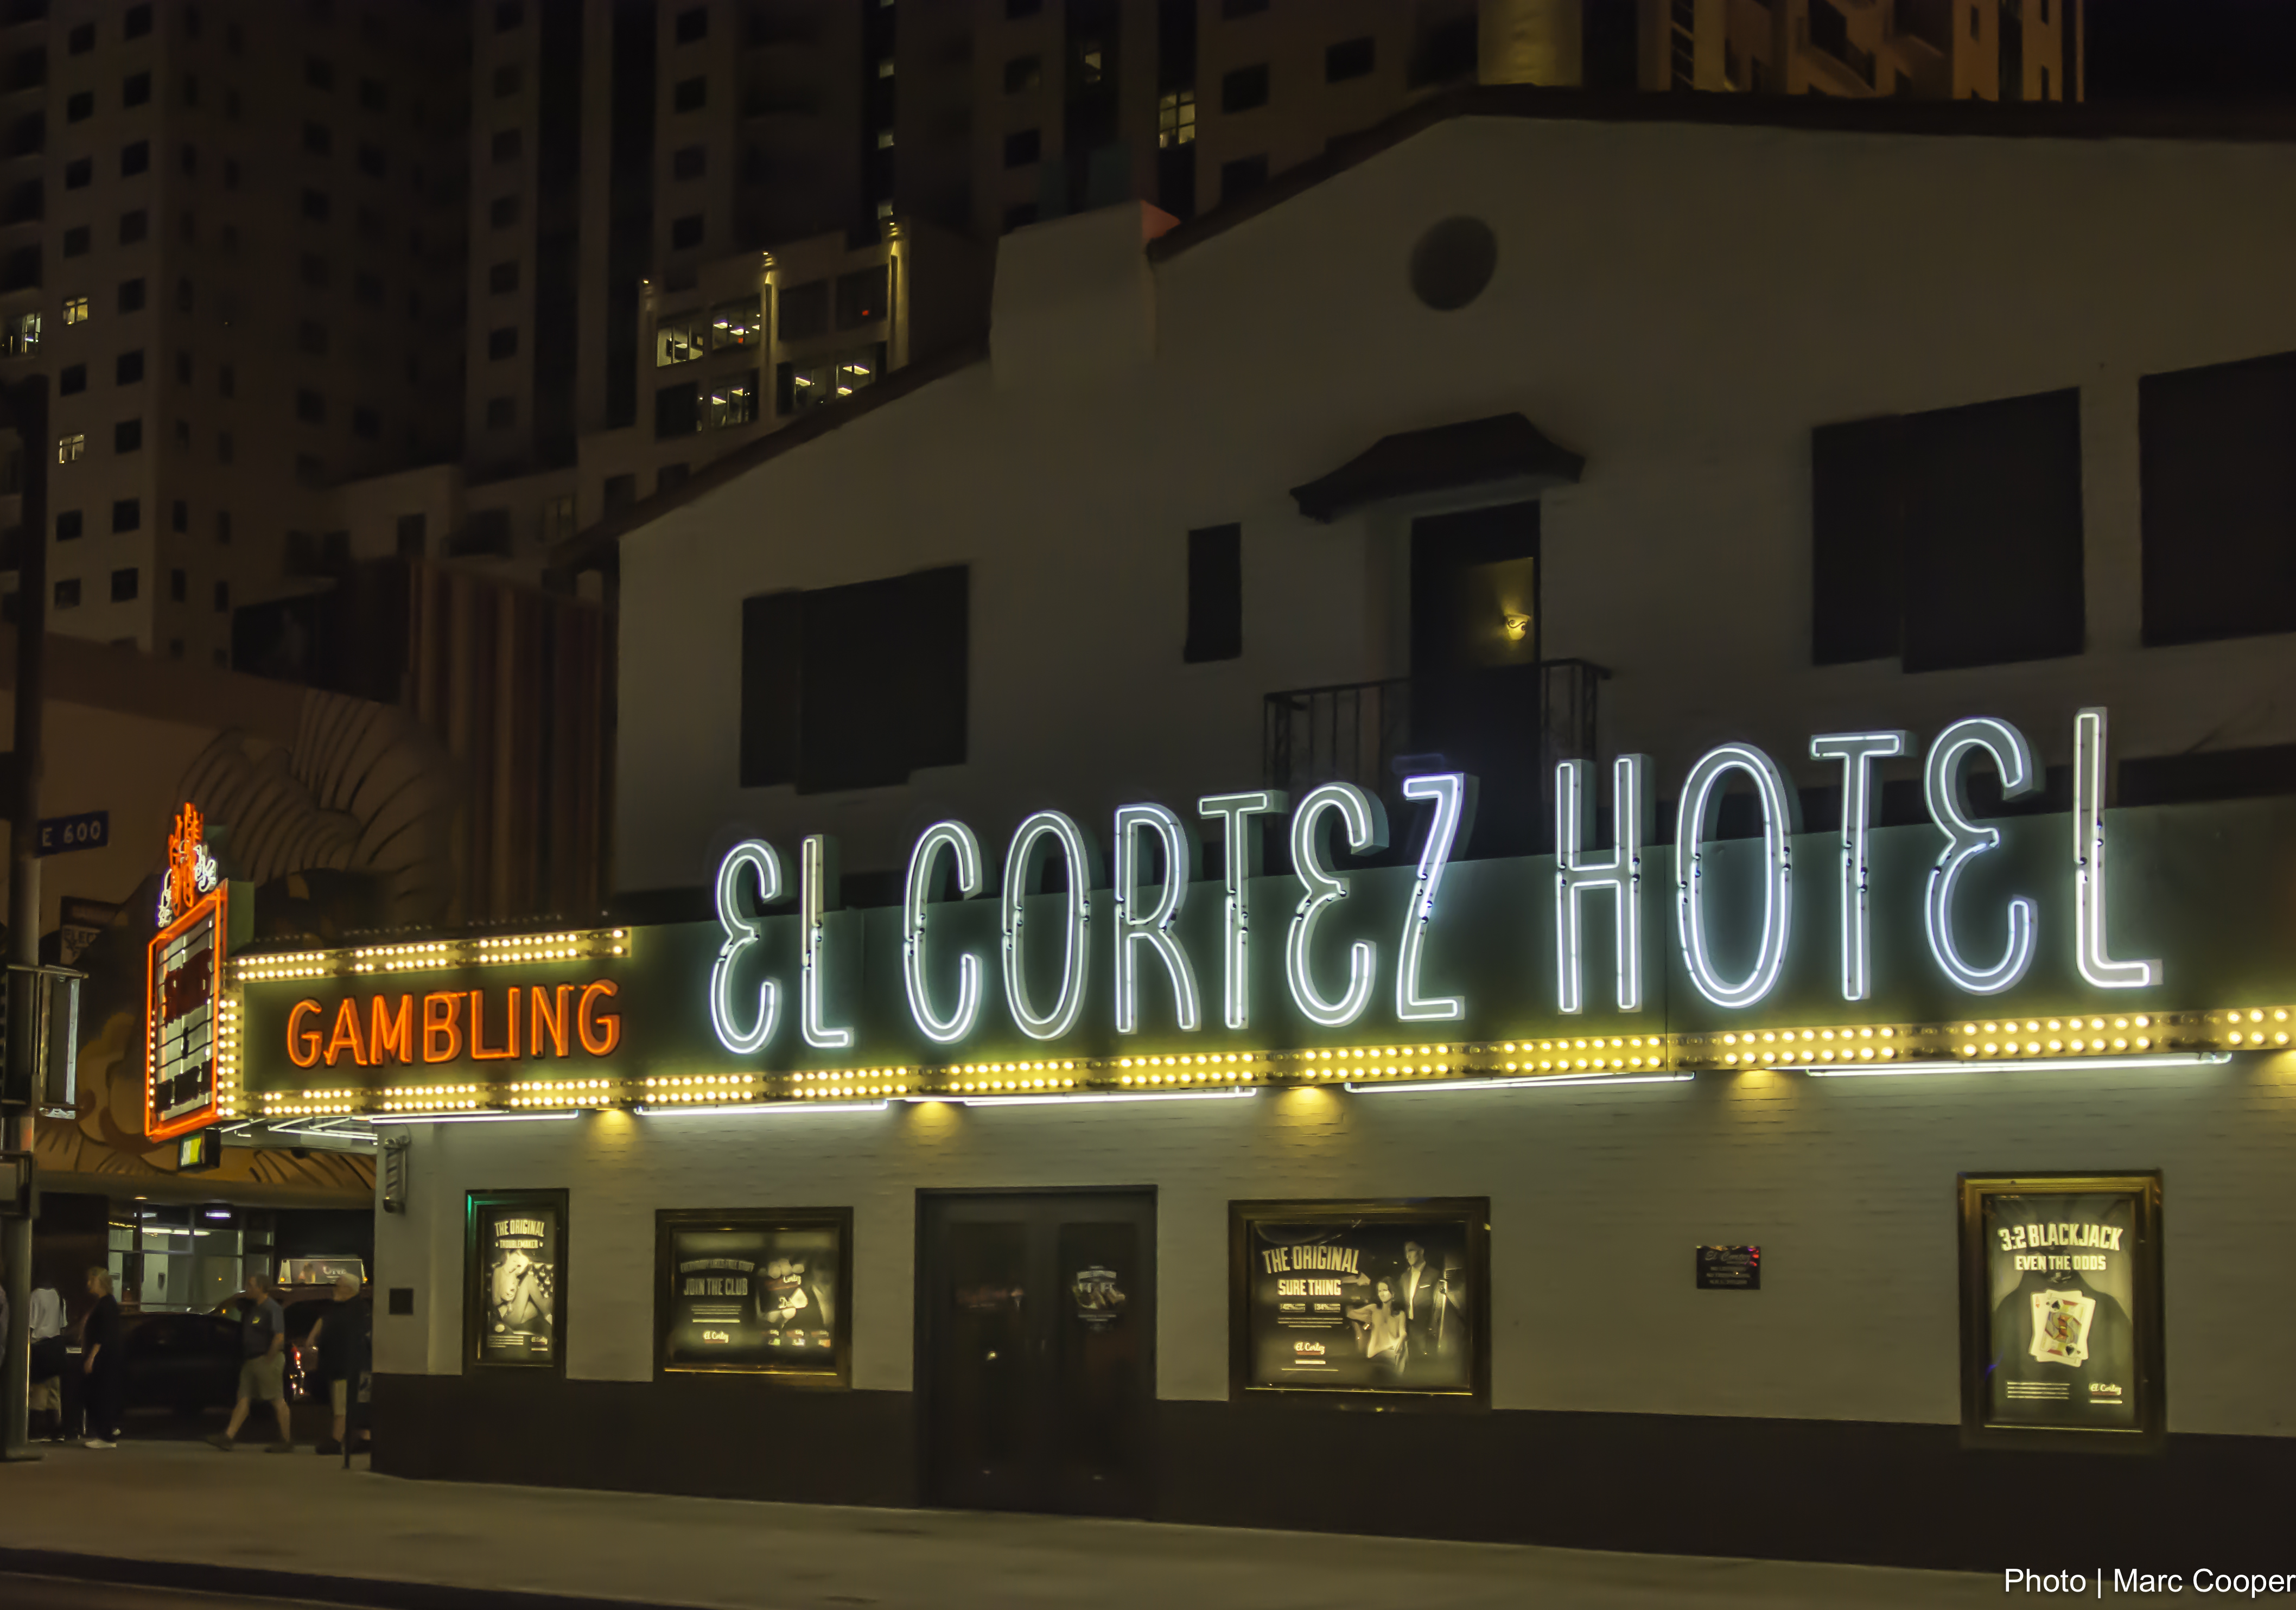
night, restaurant, sign, signage, neon sign, downtownvegas, lasvegas